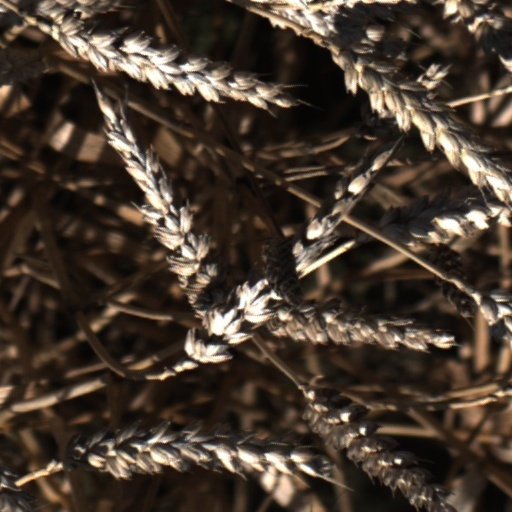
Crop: wheat